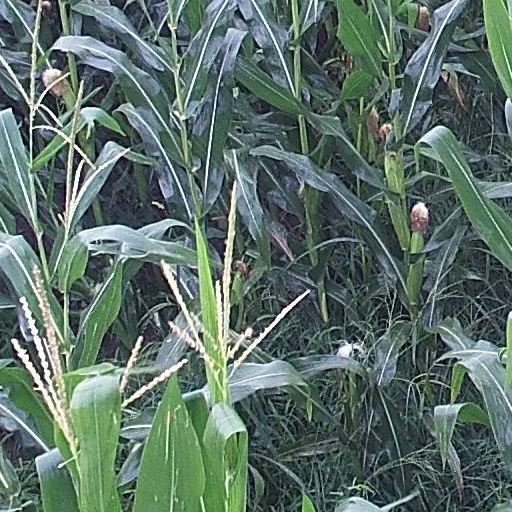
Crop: maize; corn